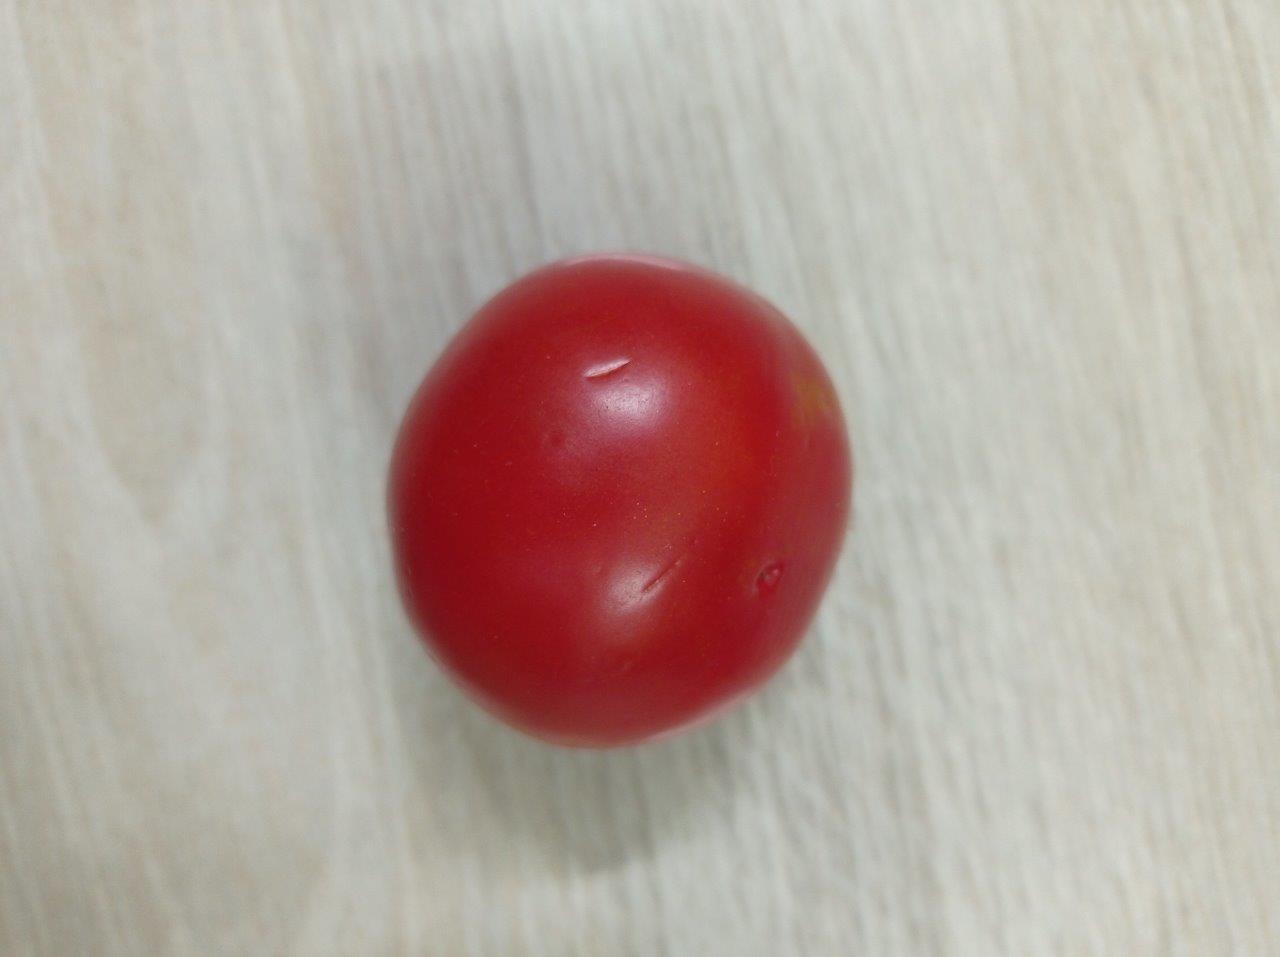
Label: Fresh